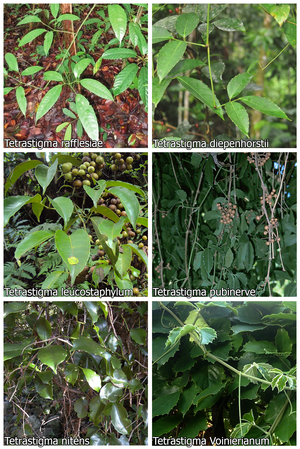
Poster de diverses espèces de Tetrastigma. Composé à partir des images suivantes
Tetrastigma est un genre de plantes de la famille des raisins, Vitaceae. Les espèces de ce genre sont des lianes qui grimpent à l'aide de vrilles et qui ont des feuilles palmées. Elles se trouvent dans les régions subtropicales et tropicales d'Asie, de Malaisie et d'Australie, où elles poussent dans la forêt tropicale primaire, la forêt galerie et la forêt de mousson et les bois humides. Les espèces de ce genre sont notables comme étant les seuls hôtes de plantes parasites de la famille des Rafflesiaceae, dont l'une, Rafflesia arnoldii, produit la plus grande fleur unique du monde.